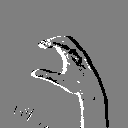
ASL letter: c